Eastern Ruapehu Lahar Alarm and Warning System

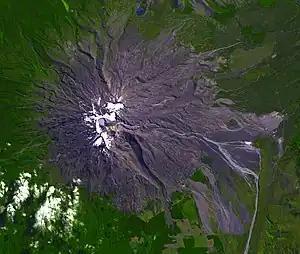
Fresh lahar channels are visible on Ruapehu's eastern slopes, 27 March 2007.

The Eastern Ruapehu Lahar Alarm and Warning System (ERLAWS) is a lahar warning system that was installed on Mount Ruapehu, New Zealand following volcanic eruptions in 1995–1996. The system successfully detected and warned of an imminent lahar in March 2007. The system is being expanded to detect the wider range of lahar threats now expected on Ruapehu.